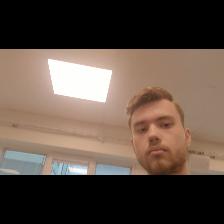
Label: Human